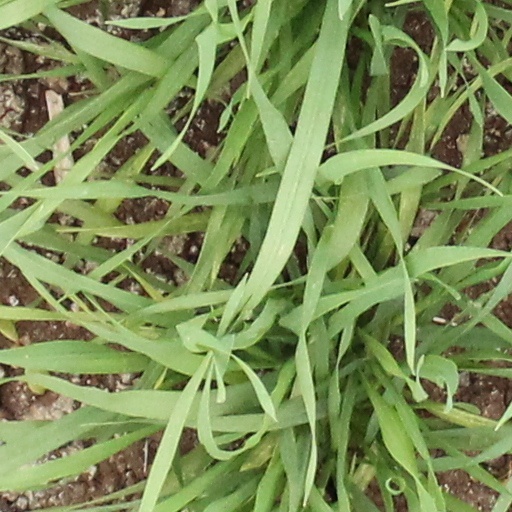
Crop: wheat